The Henpecked Husband

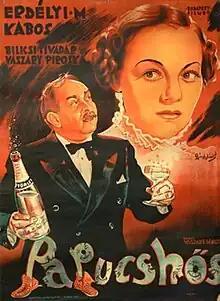

The Henpecked Husband (Hungarian: Papucshös) is a 1938 Hungarian comedy film directed by Johann von Vásáry and starring Gyula Kabos, Mici Erdélyi and Tivadar Bilicsi. It was shot at the Hunnia Studios in Budapest. The film's sets were designed by the art director József Pán.